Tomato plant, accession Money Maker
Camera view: bottom (45 deg); turntable rotation: 210 degrees
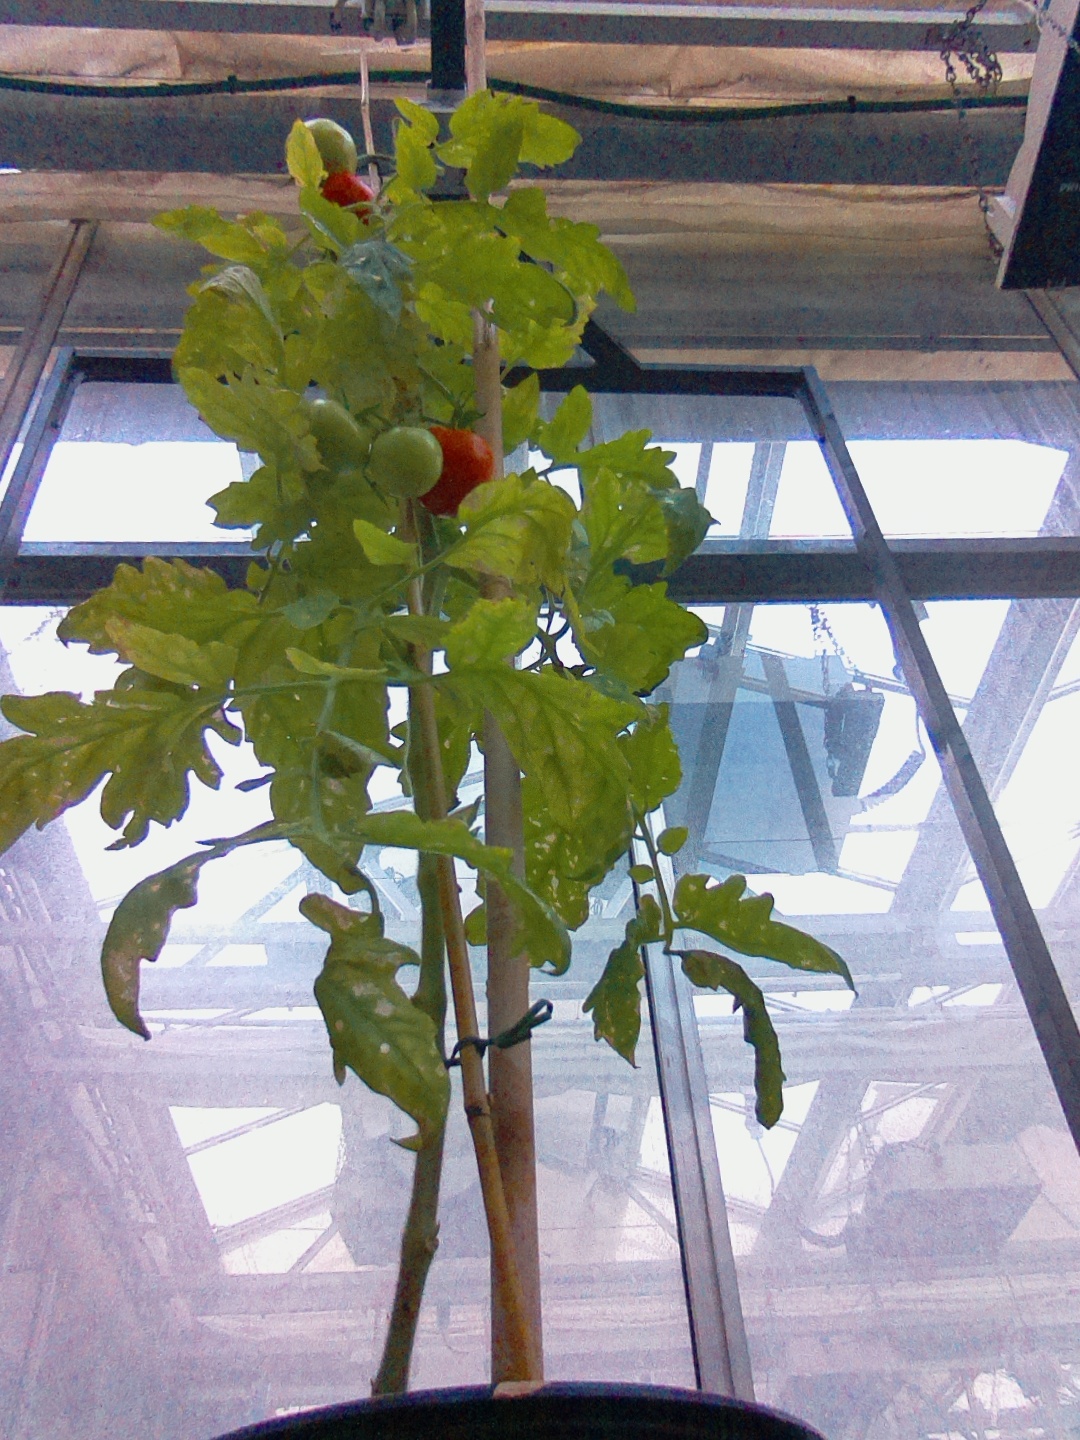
BBCH growth stage 88: 80%-90% of fruits show typical fully ripe color